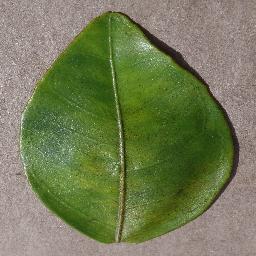
Label: Orange___Haunglongbing_(Citrus_greening)